Operation Spring Awakening

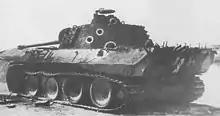
Panther in Hungary – Spring 1945 – trophy number 77

On 16 March, the Soviets forces counterattacked in strength. The Germans were driven back to the positions they had held before Operation Spring Awakening began. The overwhelming numerical superiority of the Red Army made any defense impossible, but Hitler believed victory was attainable.